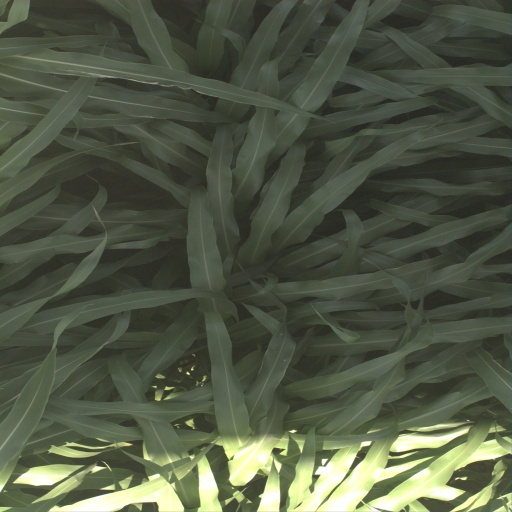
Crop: sorghum